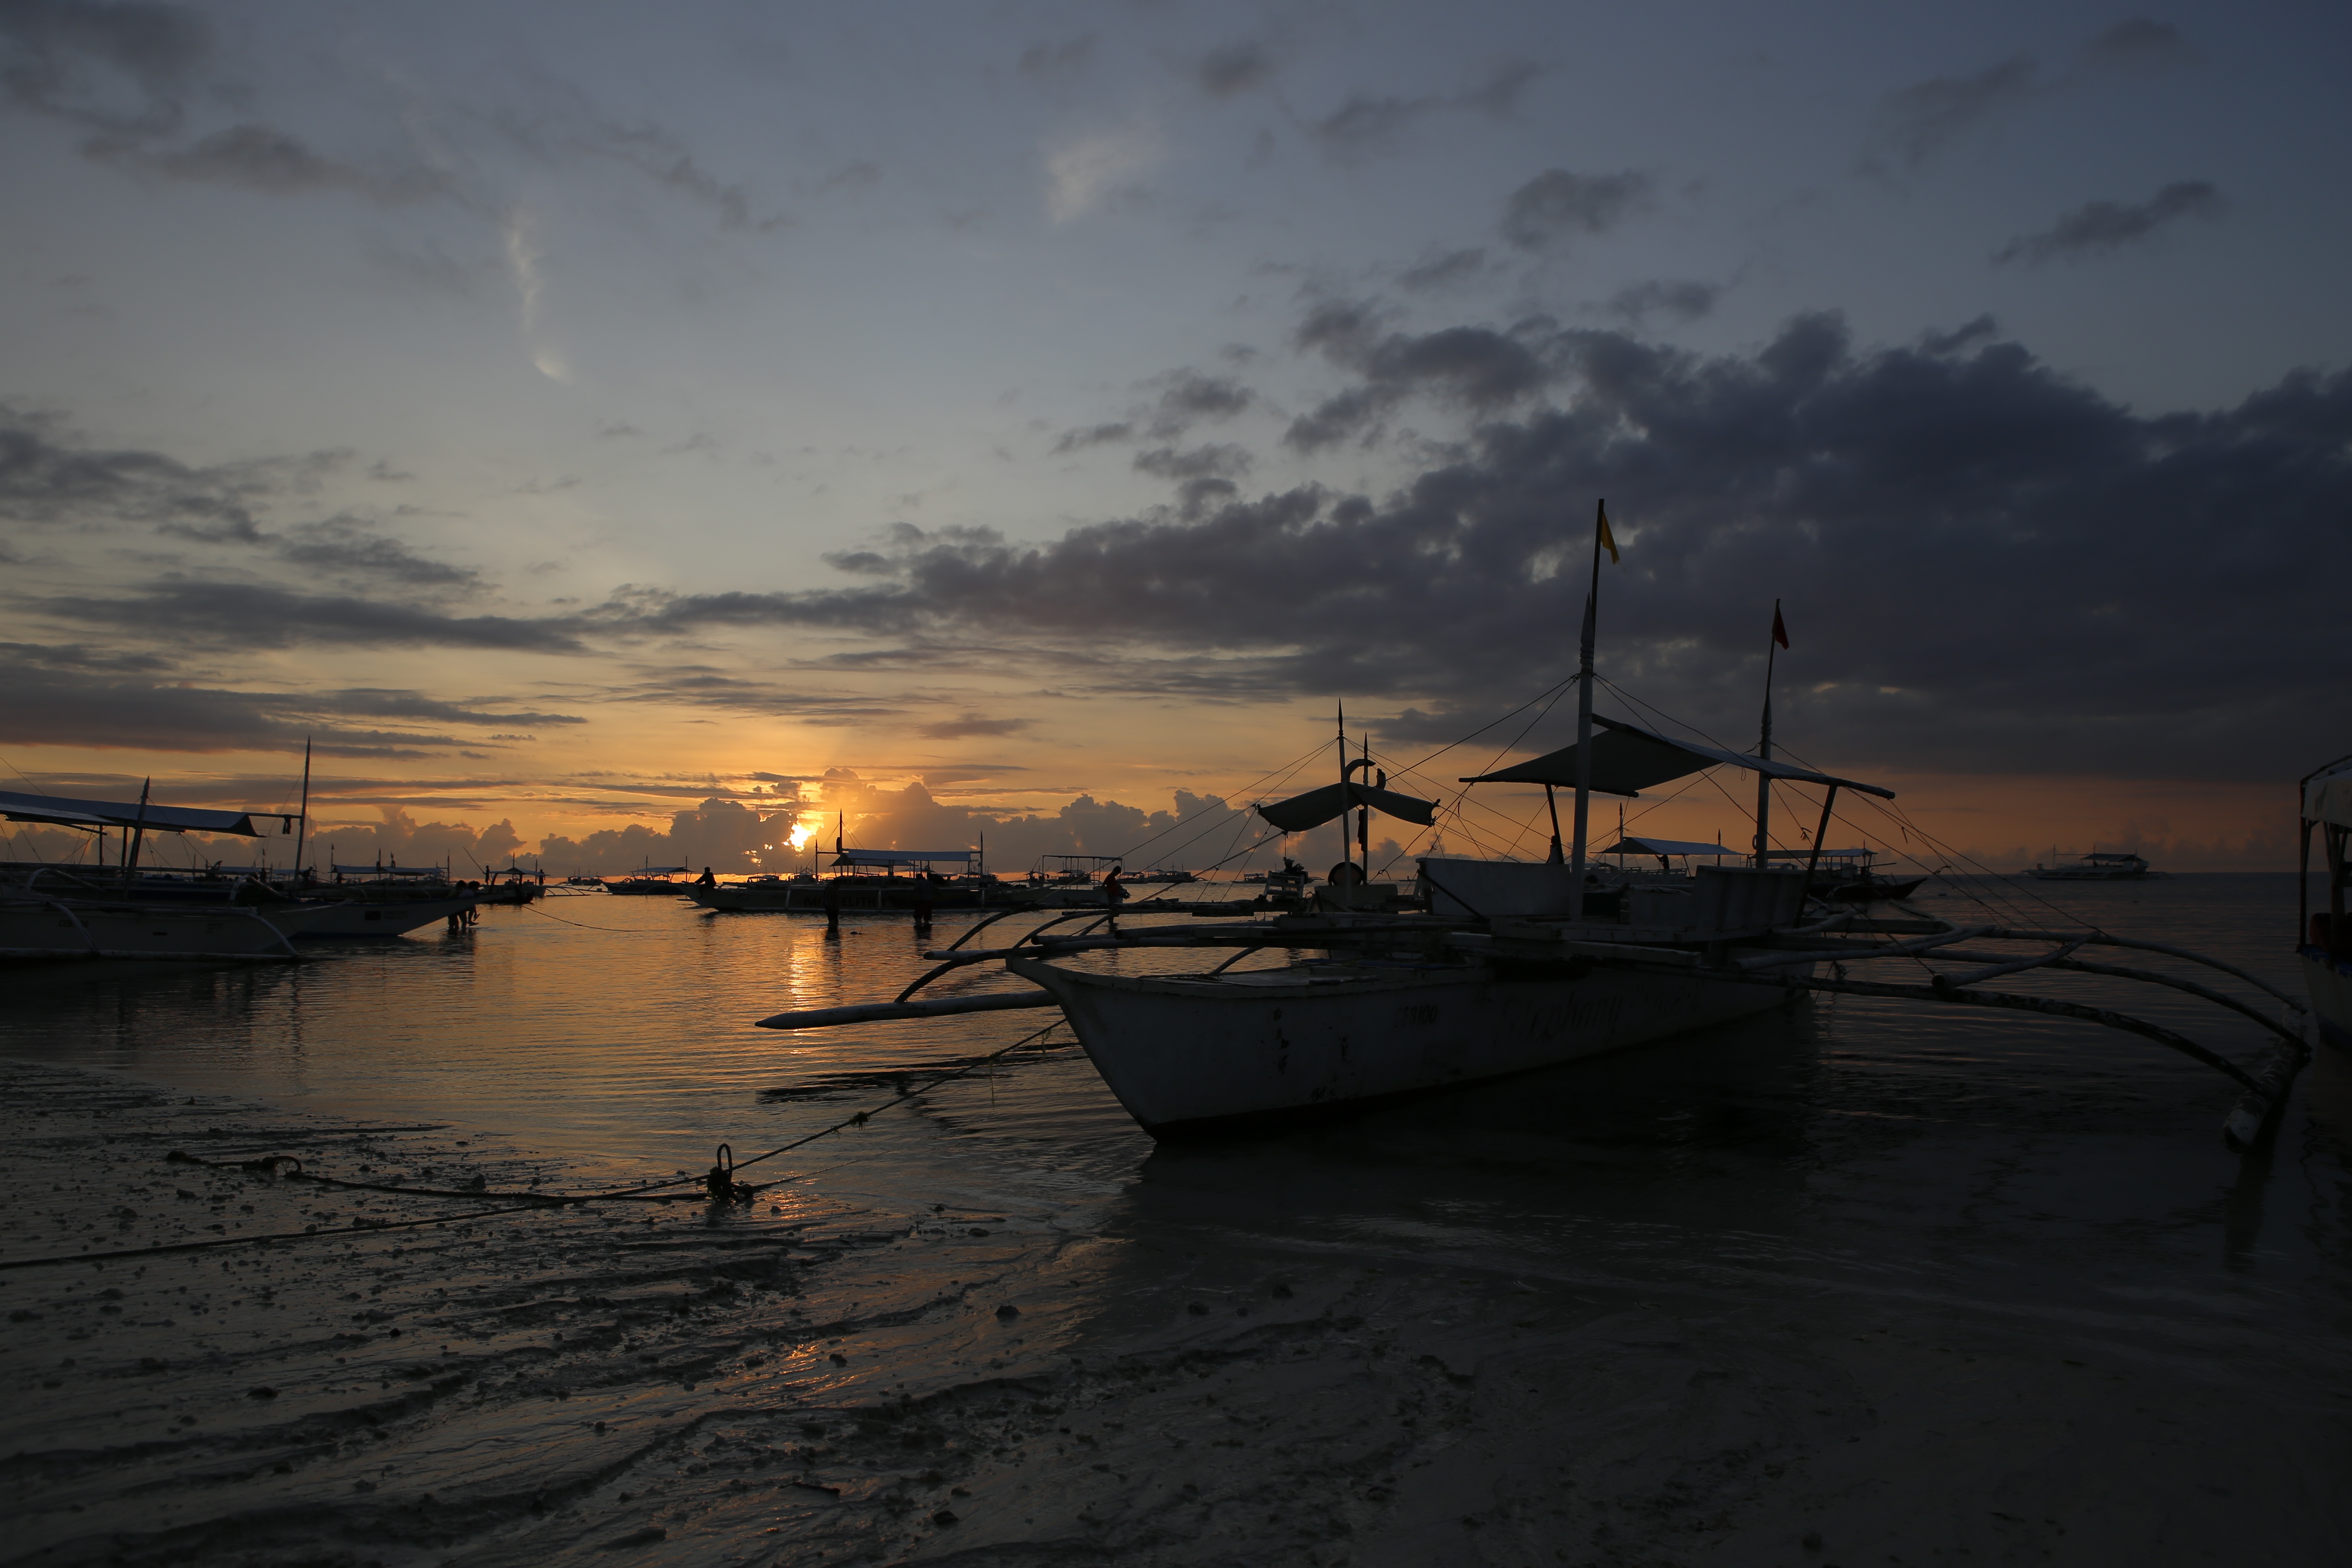
landscape, sea, coast, nature, ocean, horizon, dock, cloud, sky, sun, sunrise, sunset, sunlight, morning, wave, dawn, atmosphere, dusk, evening, reflection, vehicle, bay, glow, in the evening, night view, times, afterglow